Aminu Kano

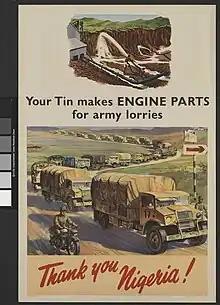
A 1940s propaganda poster made by Britain to encourage Nigerian 'volunteers' to aid its war effort

His close association with the students and his radical ideas made him unpopular with the school's administration and other teachers. On one occasion, the entire student body staged a strike over issues such as lack of uniforms and blankets, withheld pocket money, and poor food quality. The one student left, the head boy who was Balewa's younger brother, acted as their spokesman. The senior students, among them was Sule Katagum, lead the other students towards Maiduguri. The Emir of Bauchi and several teachers caught up with them, attempting to negotiate, but the students insisted on speaking only with Aminu. Later, Aminu arrived with Yahya Gusau, and "reassured them that their complaints would get proper airing" and convinced them to return to their dormitories. Following an investigation into the complaints, they were validated, resulting in the replacement of the headmaster with Balewa, "who righted the pre-existing wrongs".